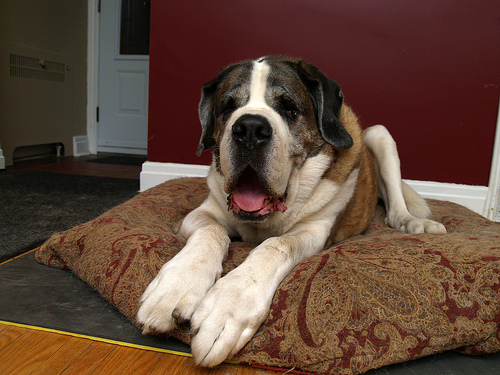
Breed: saint bernard